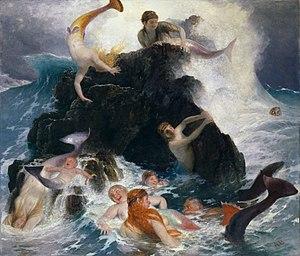
Une sirène est une créature légendaire mi-femme mi-poisson, issue du folklore médiéval et scandinave.